Quy Nhon

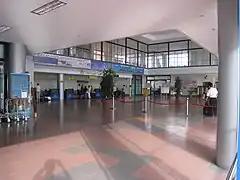
Phu Cat Airport

Quy Nhon is served by Vietnam Airlines, Bamboo Airways, VietJet Air and Pacific Airlines through Phu Cat Airport, with flights to Hanoi and Ho Chi Minh City.